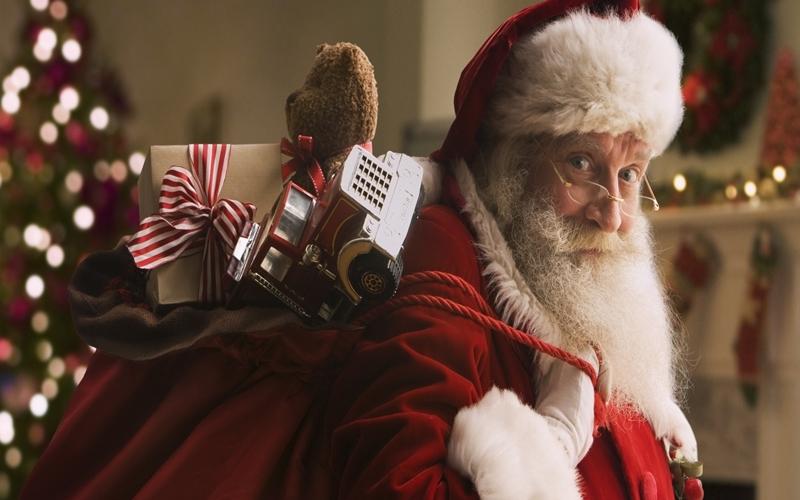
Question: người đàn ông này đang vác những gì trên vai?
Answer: máy ảnh, một hộp quà và một con gấu bông